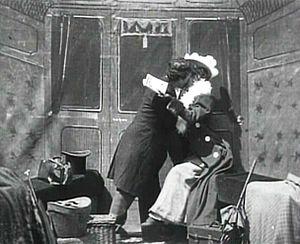
Film ""Le Baiser dans le tunnel"", réalisé par George Albert Smith (1899). Plan 2"
Le Baiser dans un tunnel est un film anglais réalisé par George Albert Smith, de l'École de Brighton, sorti en 1899.
Making out est une expression américaine, remontant au moins à la fin des années 1940, utilisée pour désigner une embrassade, des baisers, du pelotage ou des caresses mais peut également se rapporter à tout type de caresses érotiques, ou se traduire par l'expression française « se bécoter ». En anglais britannique, le terme équivalent correspond à l'expression getting off ou encore en anglais irlandais à celui de shifting.